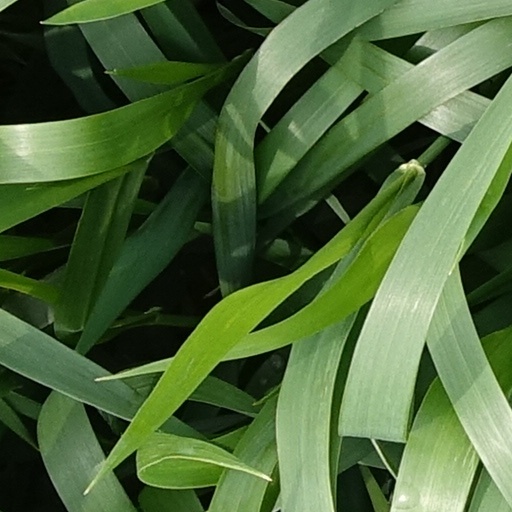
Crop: wheat